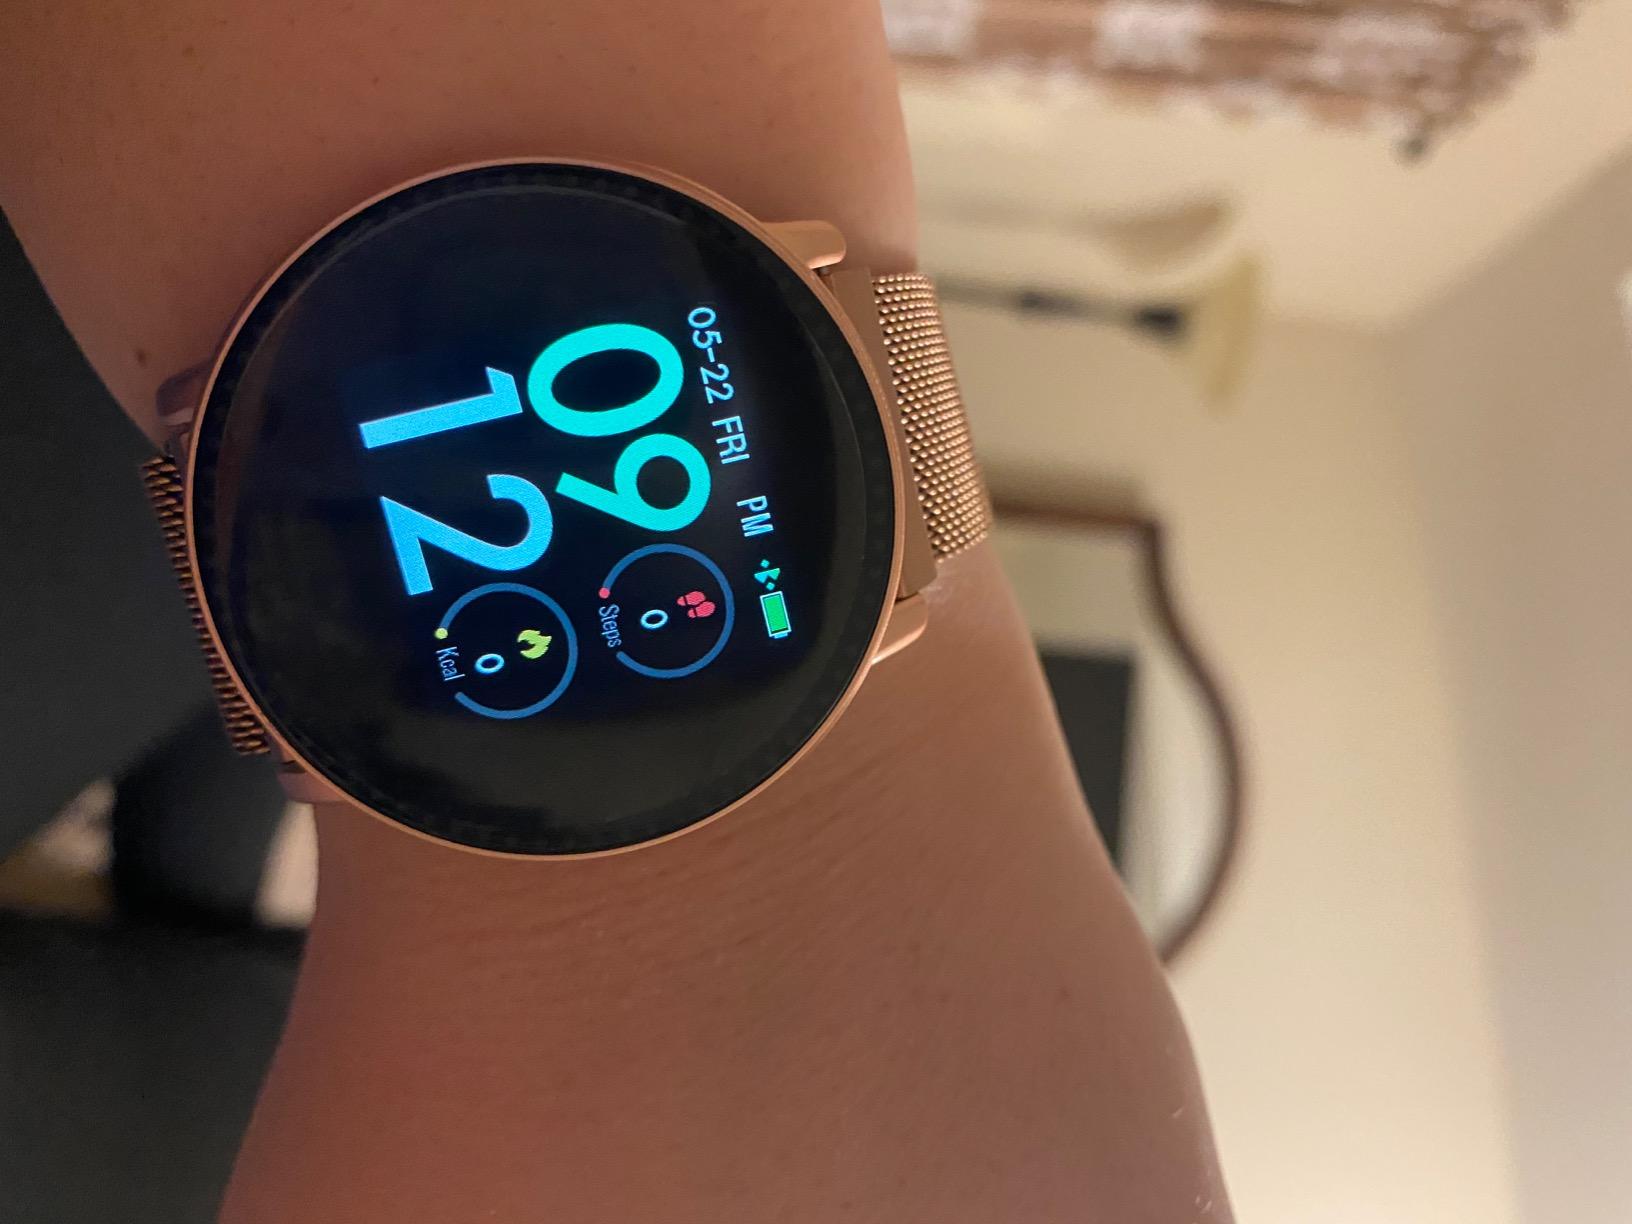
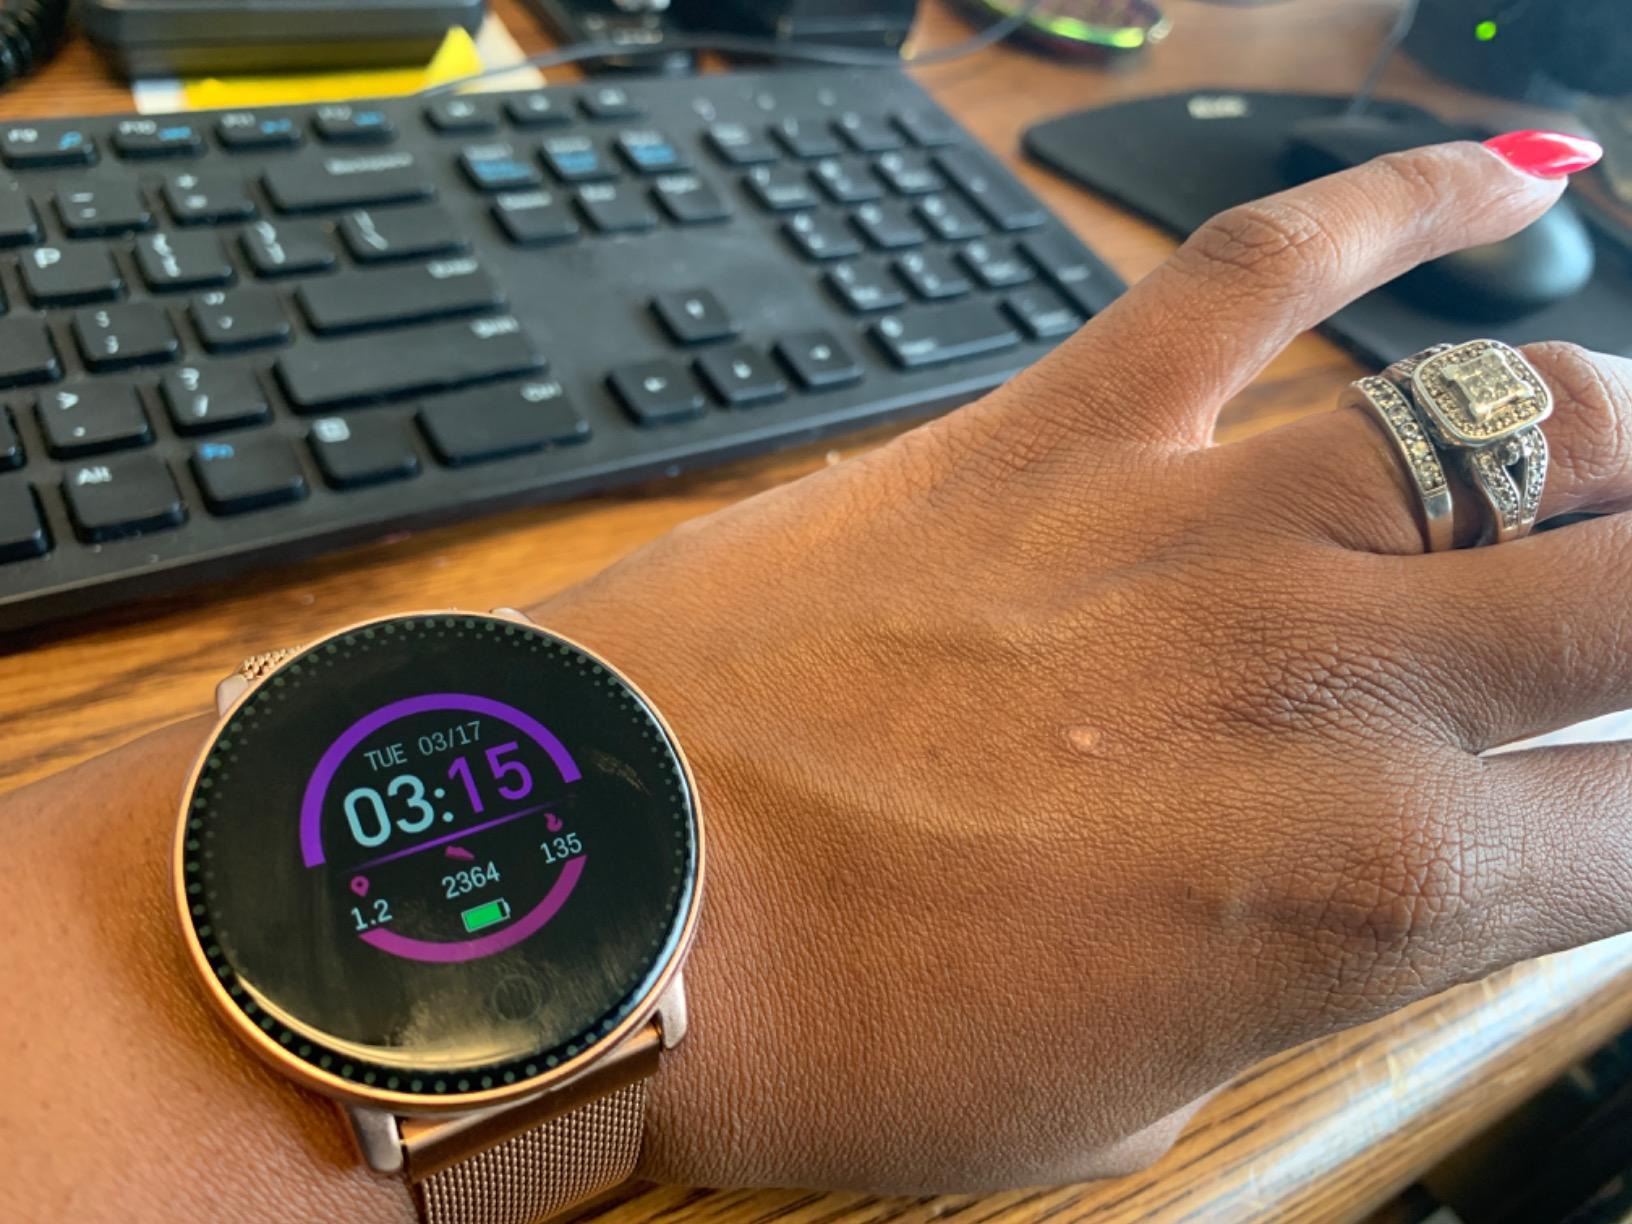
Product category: smartwatch
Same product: yes